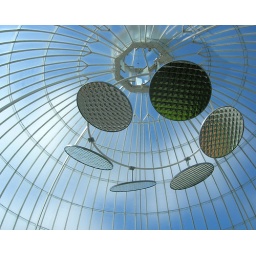
Reflective mirrors in Kibble Palace. I assume they are to reflect light for the plants but I'm just guessing.